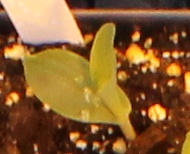
Label: Corn